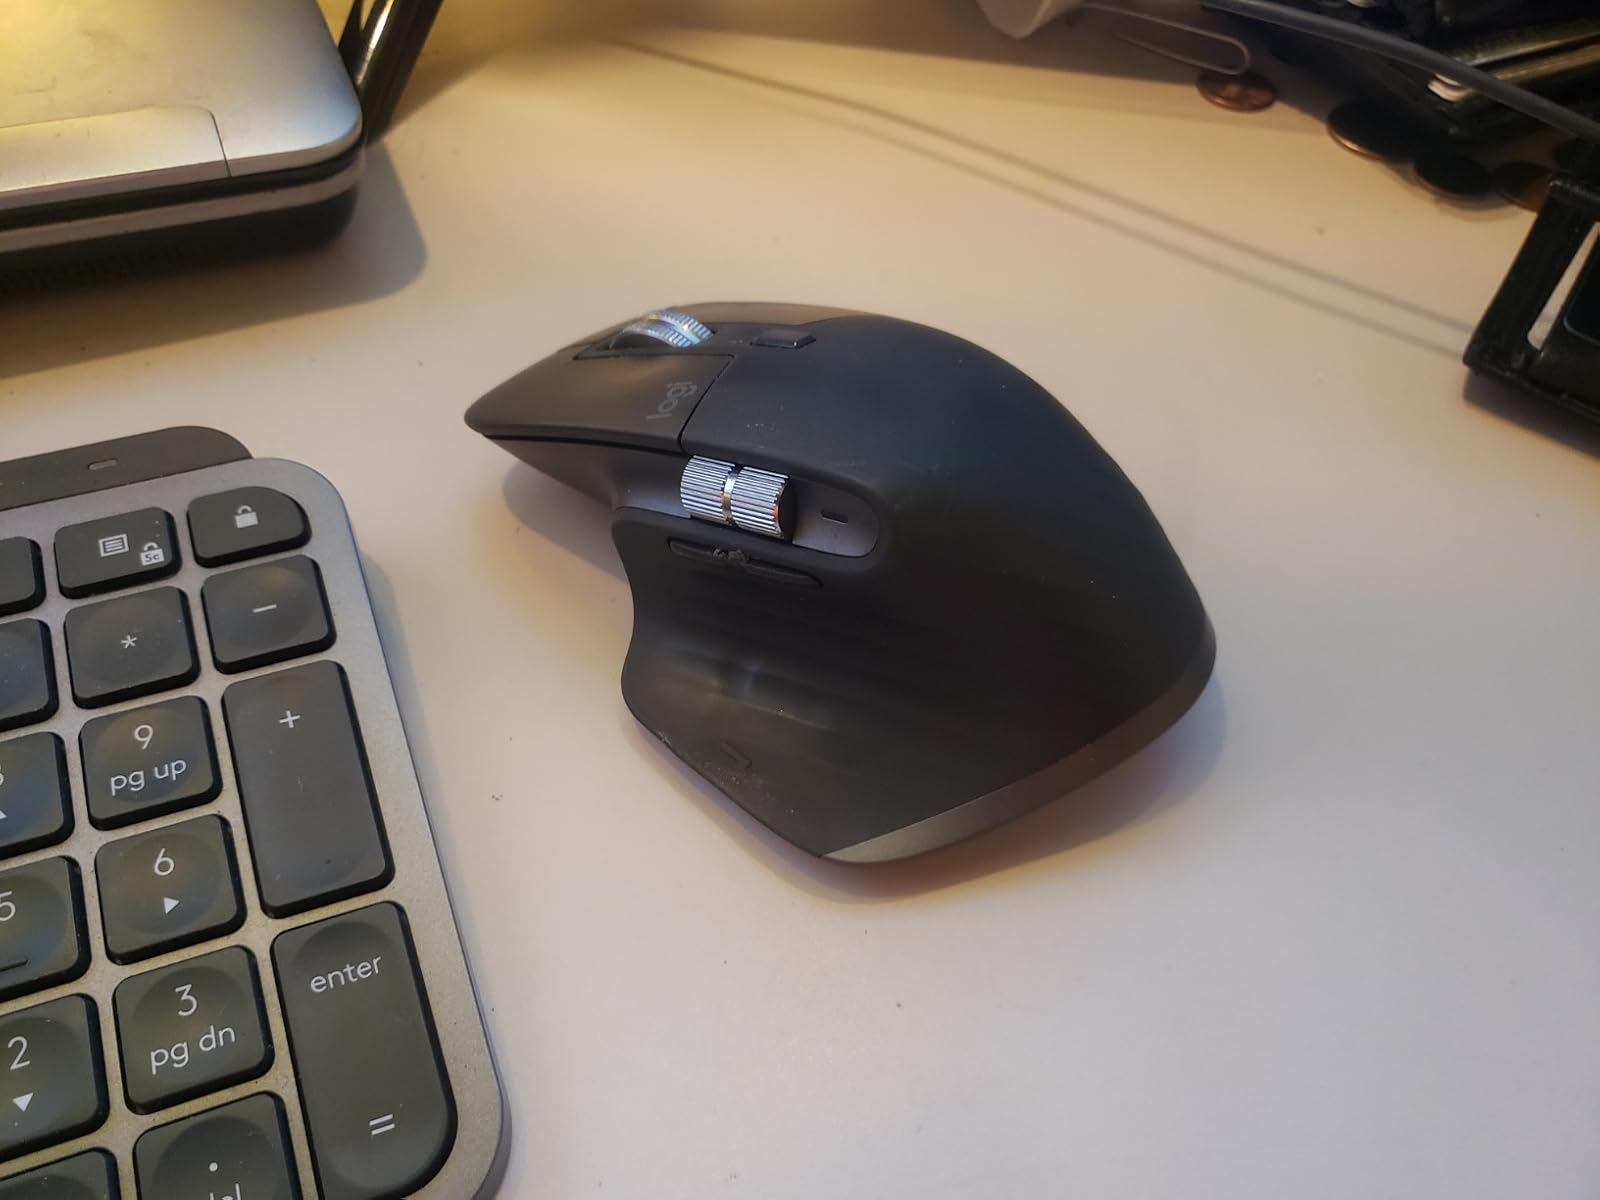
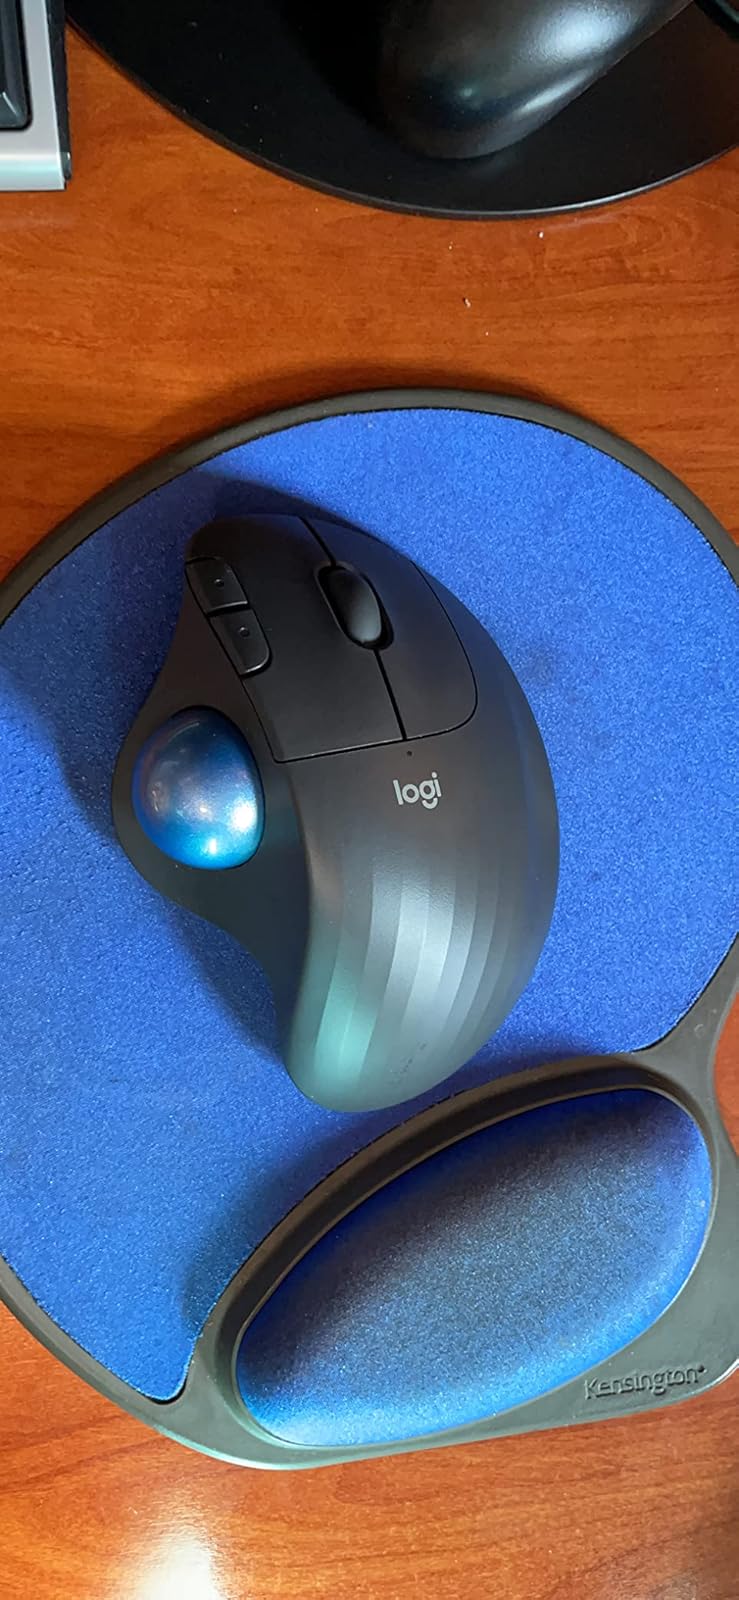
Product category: mouse
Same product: no